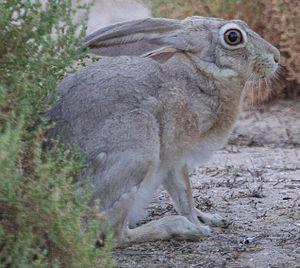
Cette liste commentée recense la mammalofaune en Sardaigne. Elle répertorie les espèces de mammifères sardes actuels et celles qui ont été récemment classifiées comme éteintes. Cette liste comporte 65 espèces réparties en dix ordres et 23 familles, dont une est « éteinte », deux sont « en danger critique d'extinction », deux autres sont « en danger », six sont « vulnérables », six autres sont « quasi menacées » et trois ont des « données insuffisantes » pour être classées.
Cette liste commentée recense la mammalofaune à Chypre. Elle répertorie les espèces de mammifères chypriotes actuels et celles qui ont été récemment classifiées comme éteintes. Cette liste comporte 57 espèces réparties en onze ordres et 24 familles, dont deux sont « en danger critique d'extinction », une est « en danger », cinq sont « vulnérables », trois sont « quasi menacées » et deux ont des « données insuffisantes » pour être classées.